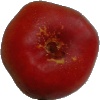
Label: Nectarine Flat 1